City of Johannesburg Metropolitan Municipality

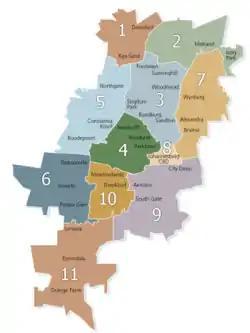
The eleven superseded regions

In 1999 the Municipal Demarcation Board conducted a study of metropolitan areas and other large councils, and found that Johannesburg should be declared as a "category A" municipality. The following Local Government Municipal Systems Act no. 32 of 2000 replaced the GJMC, its four MLCs and also the neighbouring Midrand Local Authority, with the new "City of Johannesburg Metropolitan Municipality" from 6 December 2000. The iGoli 2002 plan went into effect and returned some sectors into "cash cows" that helped support the city in general. Although some jobs were lost, there were no mass firings, as agencies used attrition to remove excess staff. The plan took the city from near insolvency to an operating surplus of R 153 million (US$23.6 million).